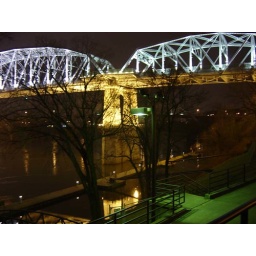
a bridge over troubled waters... Actually a bridge over the cumberland river in the center of nashville